René Llense

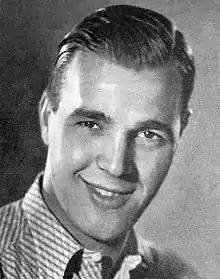
René Llense in 1935

René Vincent Philippe Llense (14 July 1913 – 12 March 2014) was a French football goalkeeper, who played for FC Sète and AS Saint-Étienne during his club career. He was born in Collioure, Pyrénées-Orientales. He earned 11 caps for the France national football team from 1935 to 1939, and participated in the 1934 FIFA World Cup and the 1938 FIFA World Cup. He was their last surviving player to have participated in any of the pre-war World Cups. He turned 100 in July 2013 and died on 12 March 2014 from natural causes.